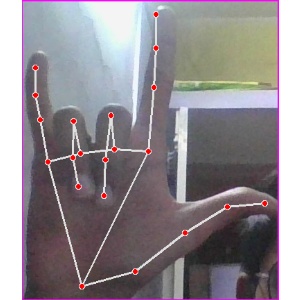
अक्षर: व